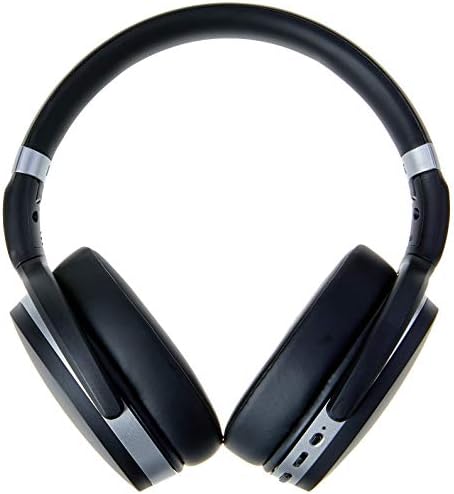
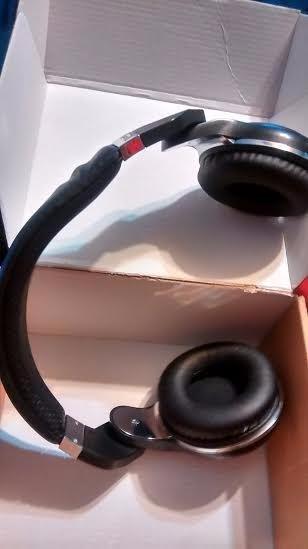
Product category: headphones
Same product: no